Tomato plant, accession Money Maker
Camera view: tilt-top (135 deg); turntable rotation: 150 degrees
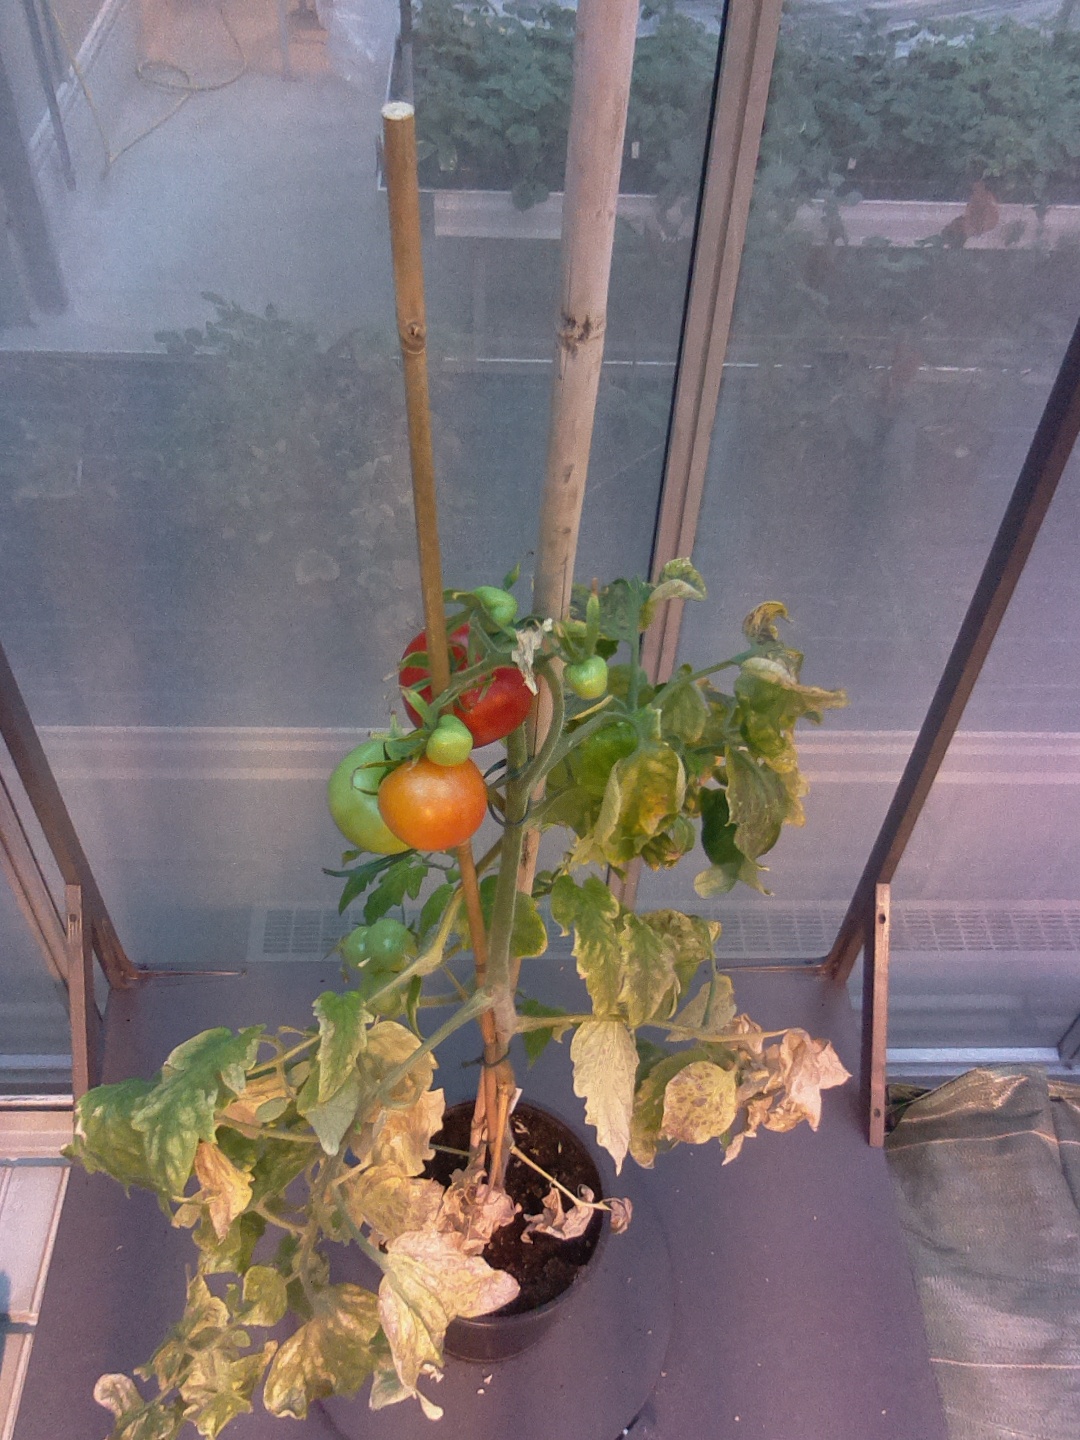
BBCH growth stage 81: 10%-20% of fruits show typical fully ripe color